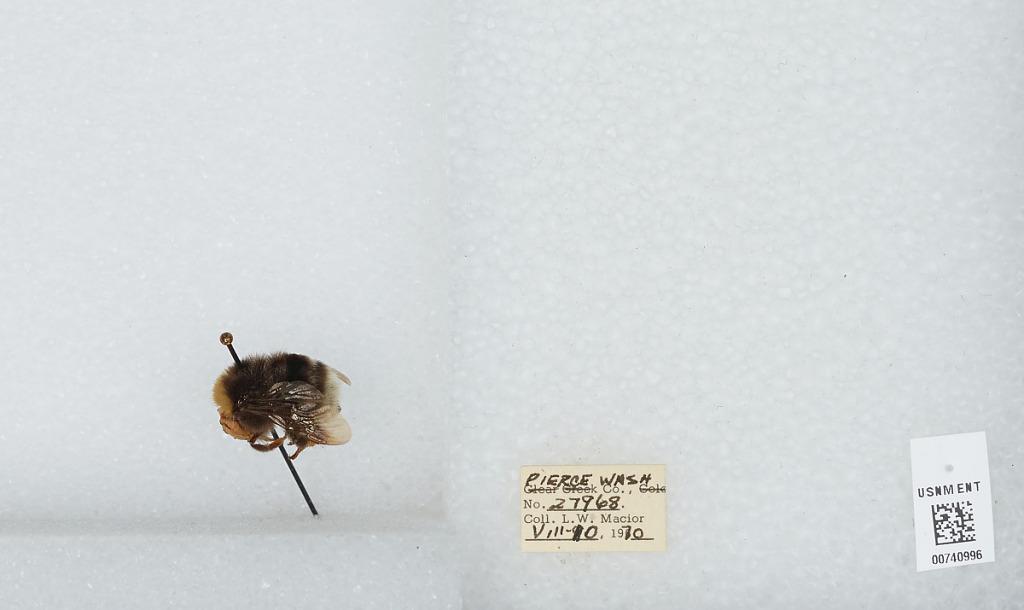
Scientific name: Bombus (Bombus) occidentalis Greene
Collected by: L. Macior
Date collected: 1970-8-10
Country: United States
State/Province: Washington
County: Pierce
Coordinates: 47.05, -122.12